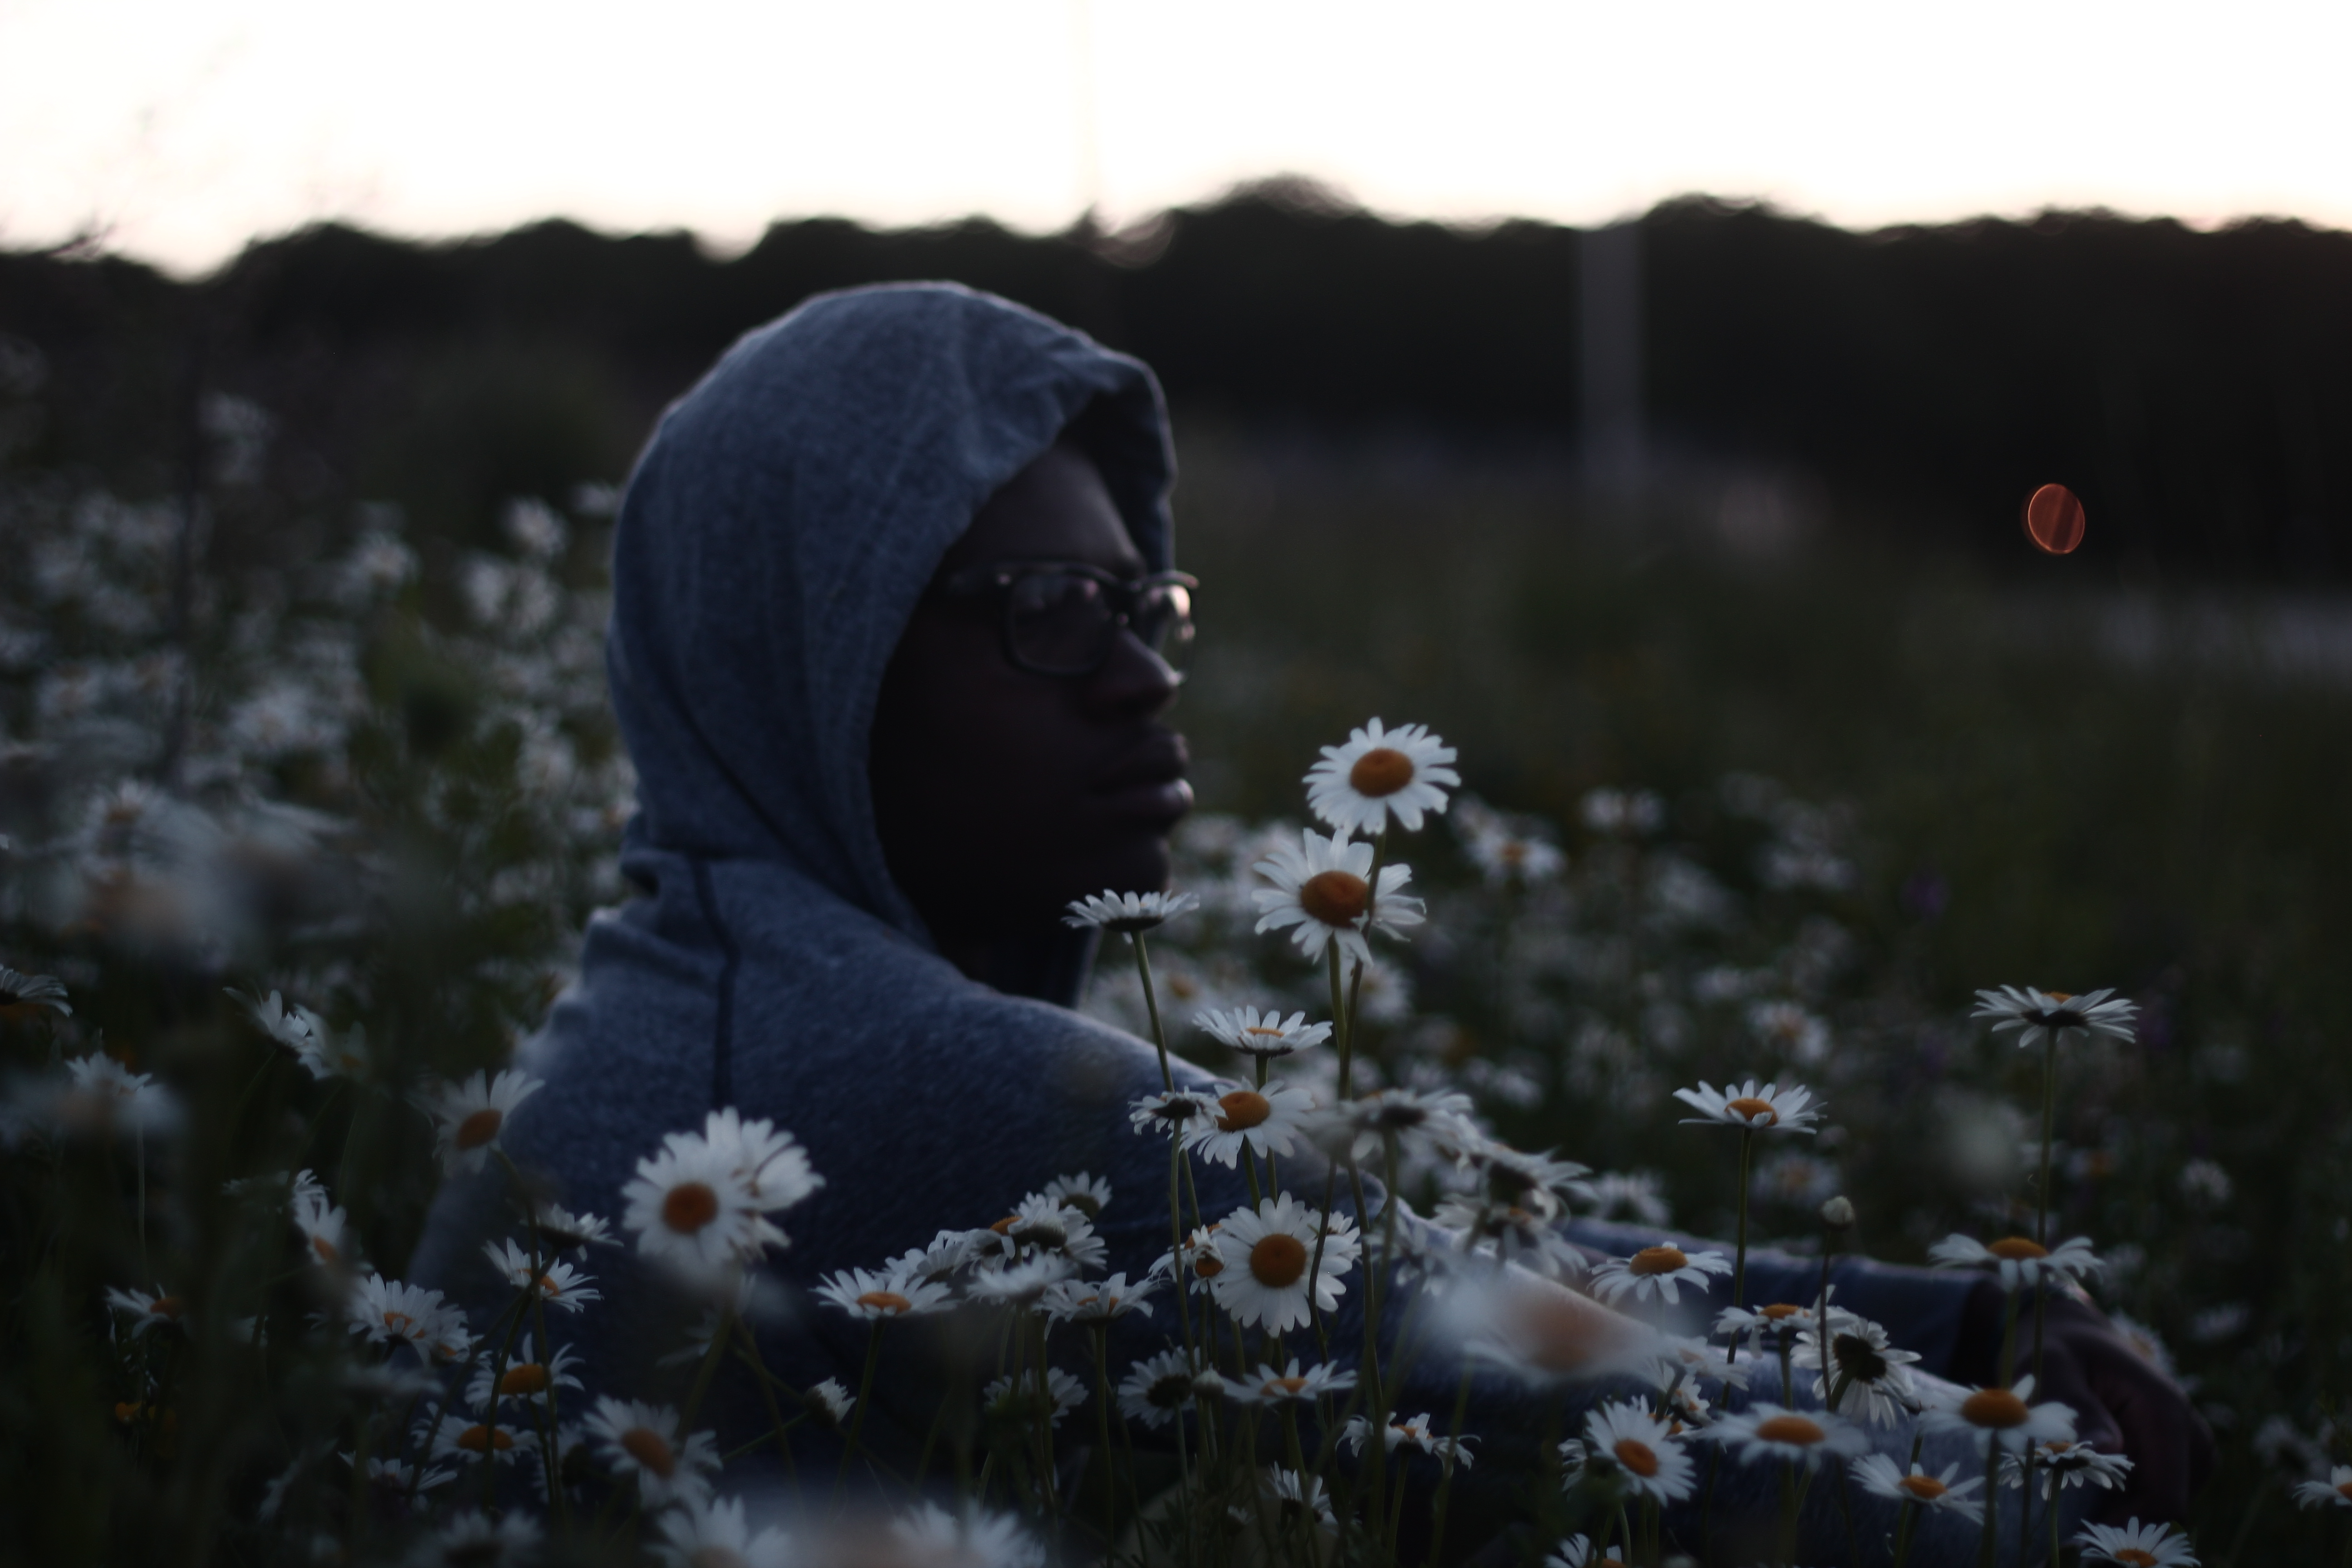
man, snow, winter, lawn, meadow, sunlight, flower, boy, alone, male, evening, weather, darkness, black, lonely, season, flowers, hoddie, glasses, daisies, eyewear, marguerites, feeling, freezing, african ethnicity